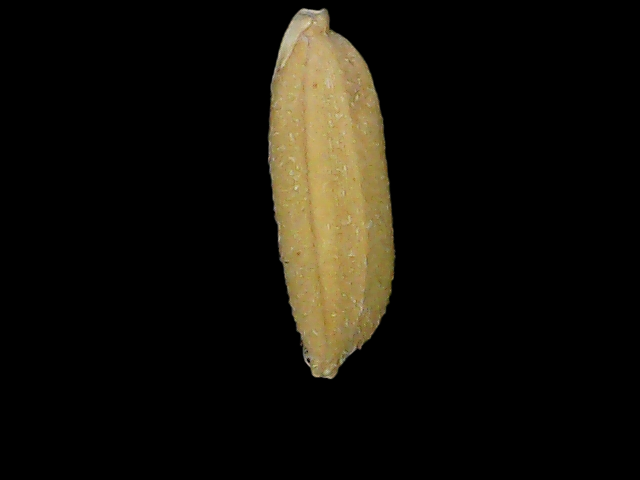
Rice variety: Bd85